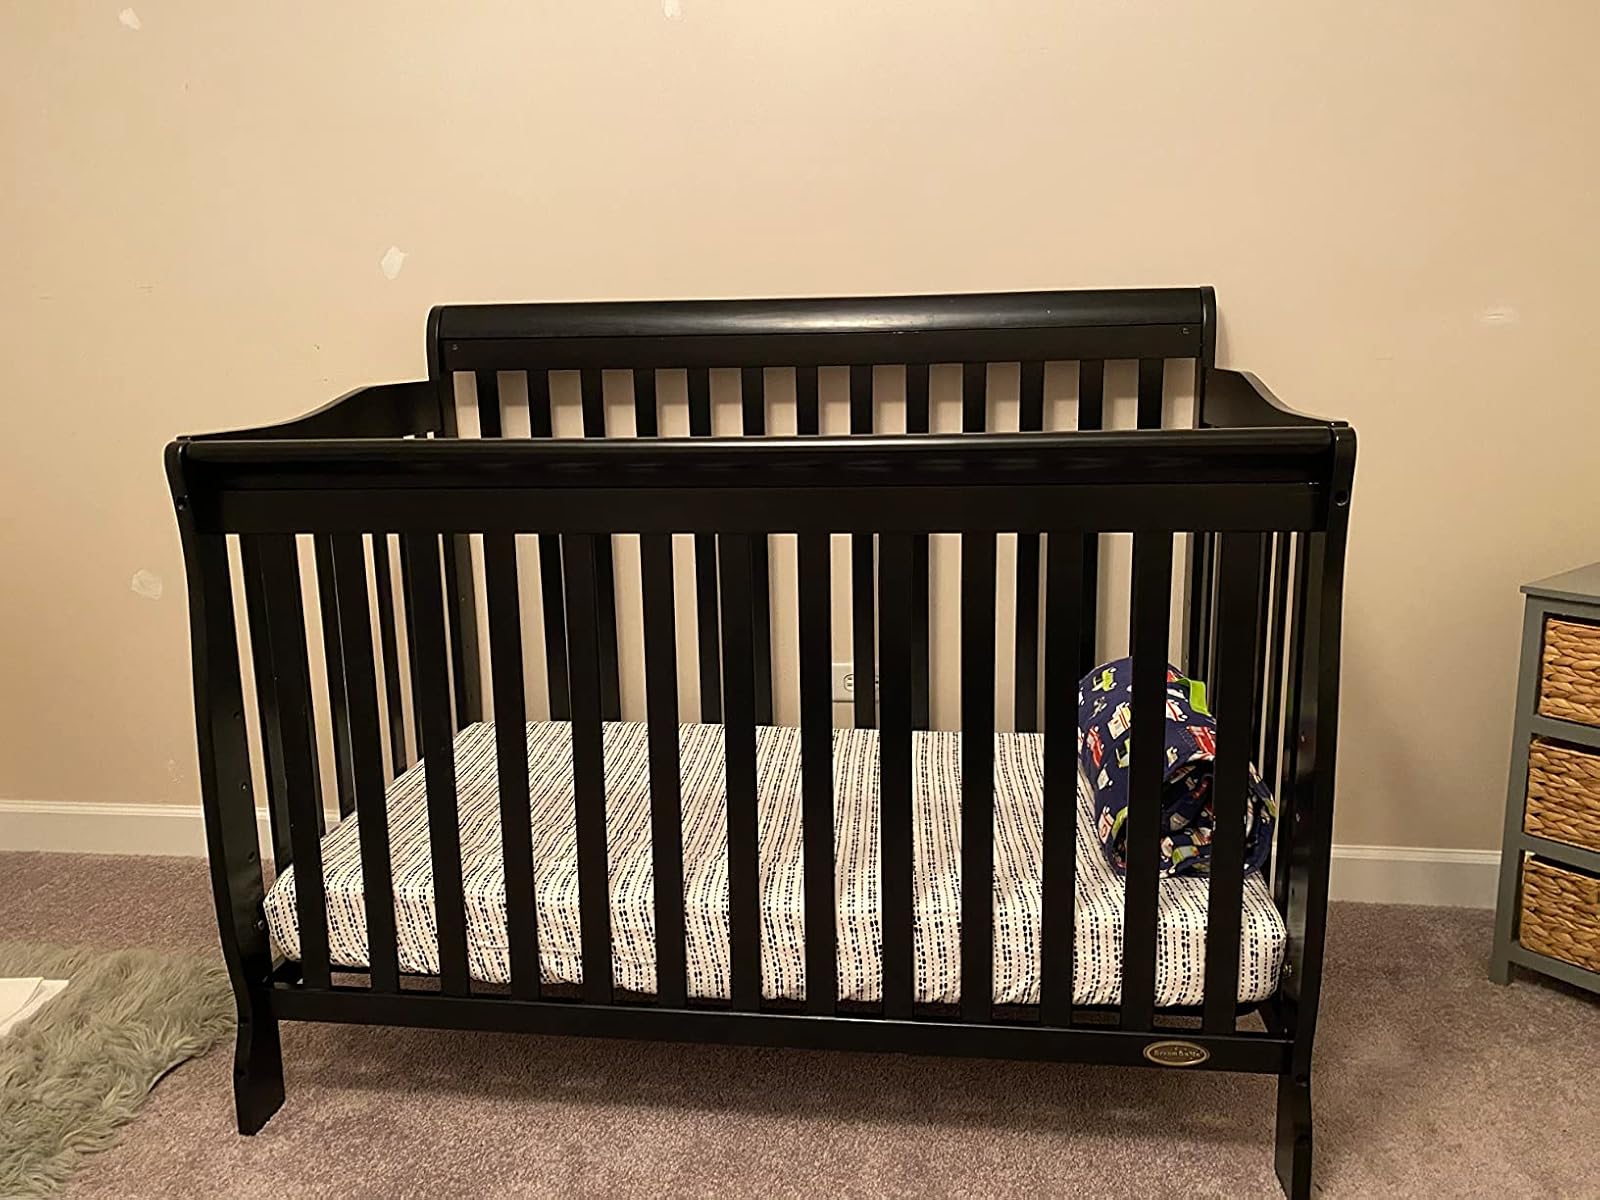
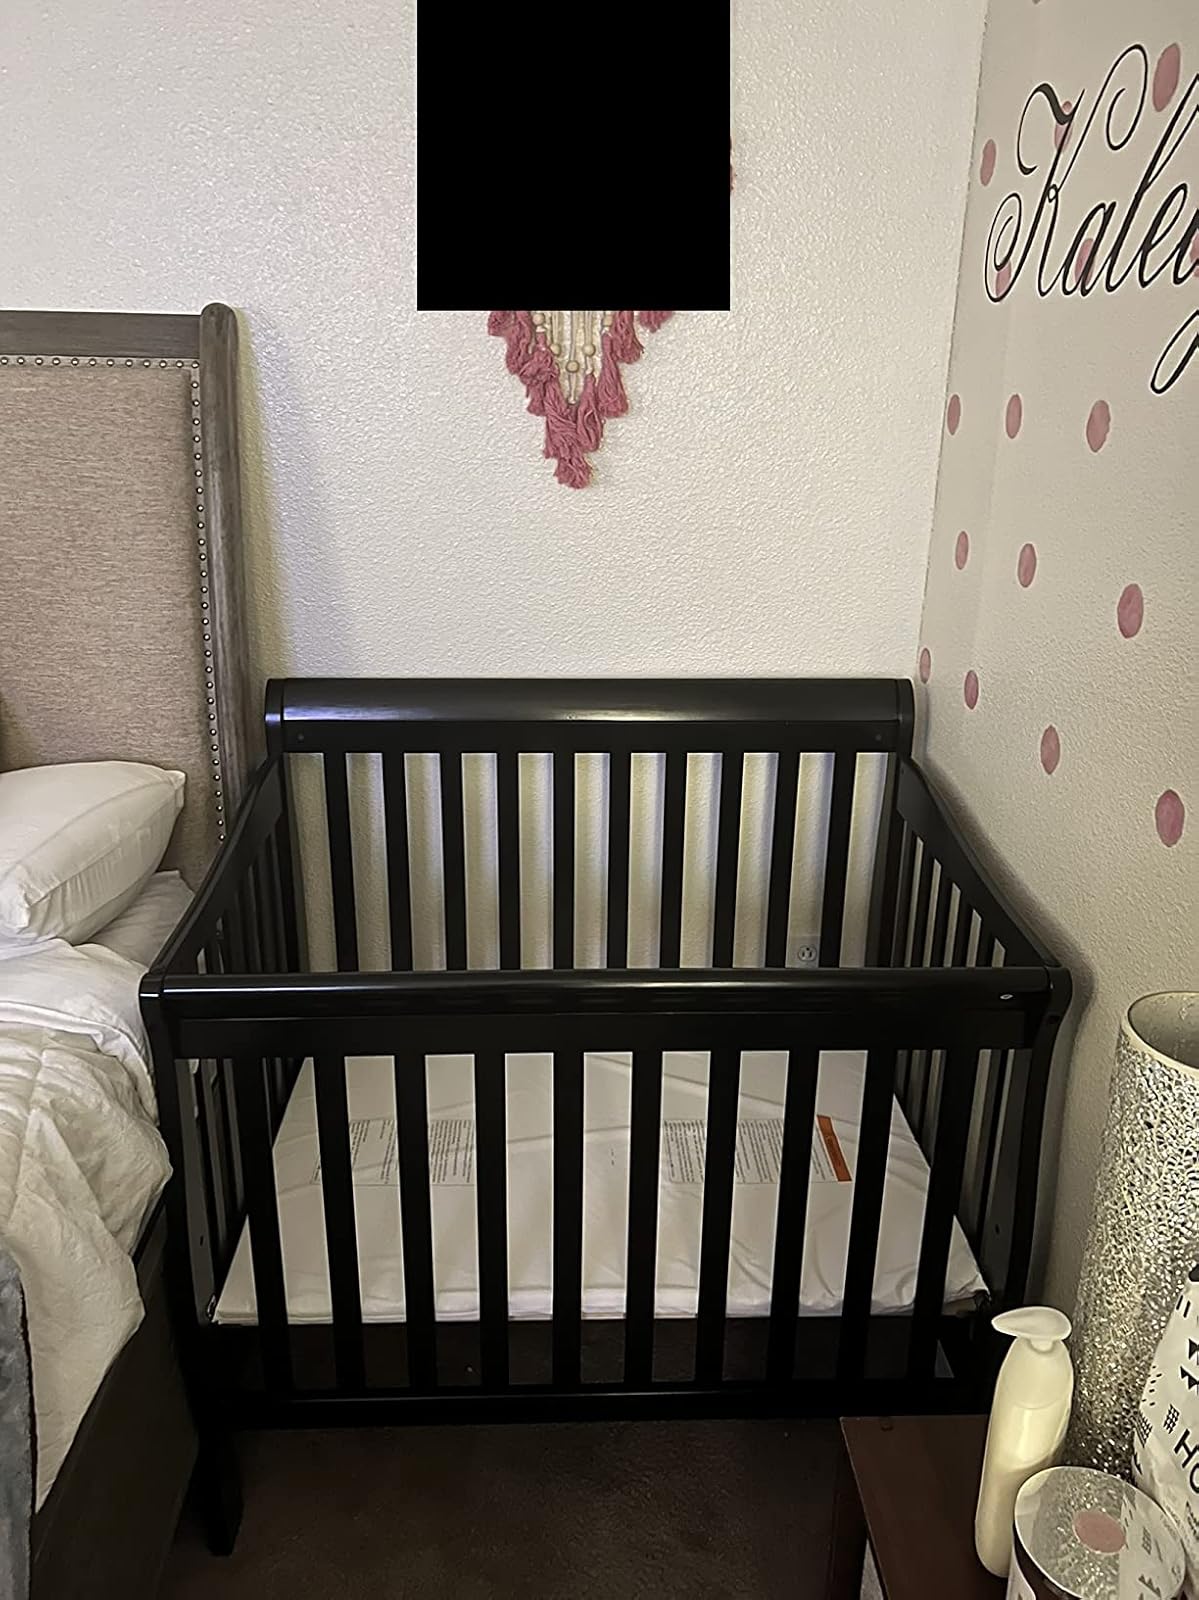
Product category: products_crib
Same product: no